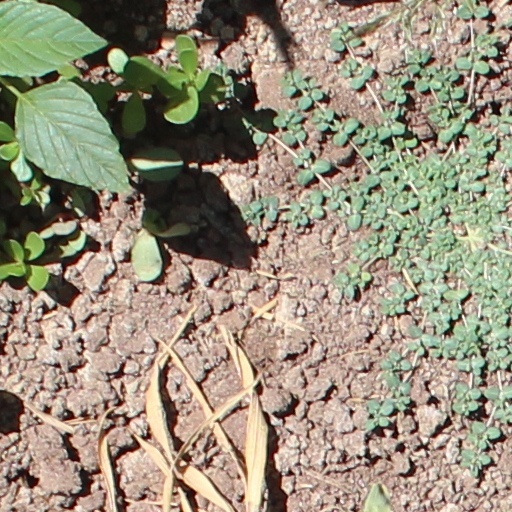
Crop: wheat